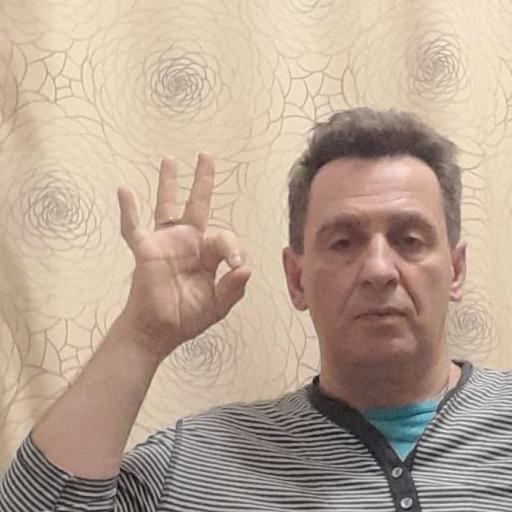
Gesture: ok